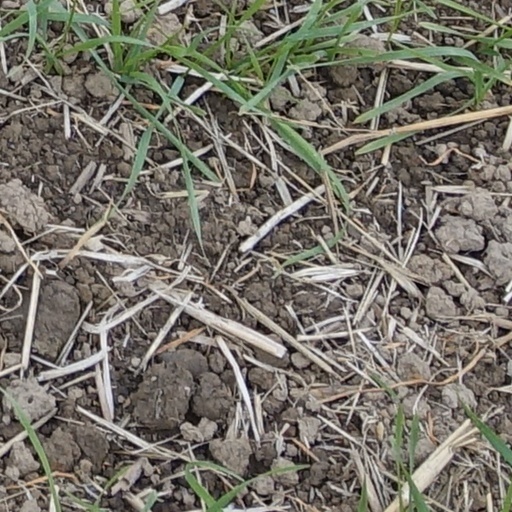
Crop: wheat